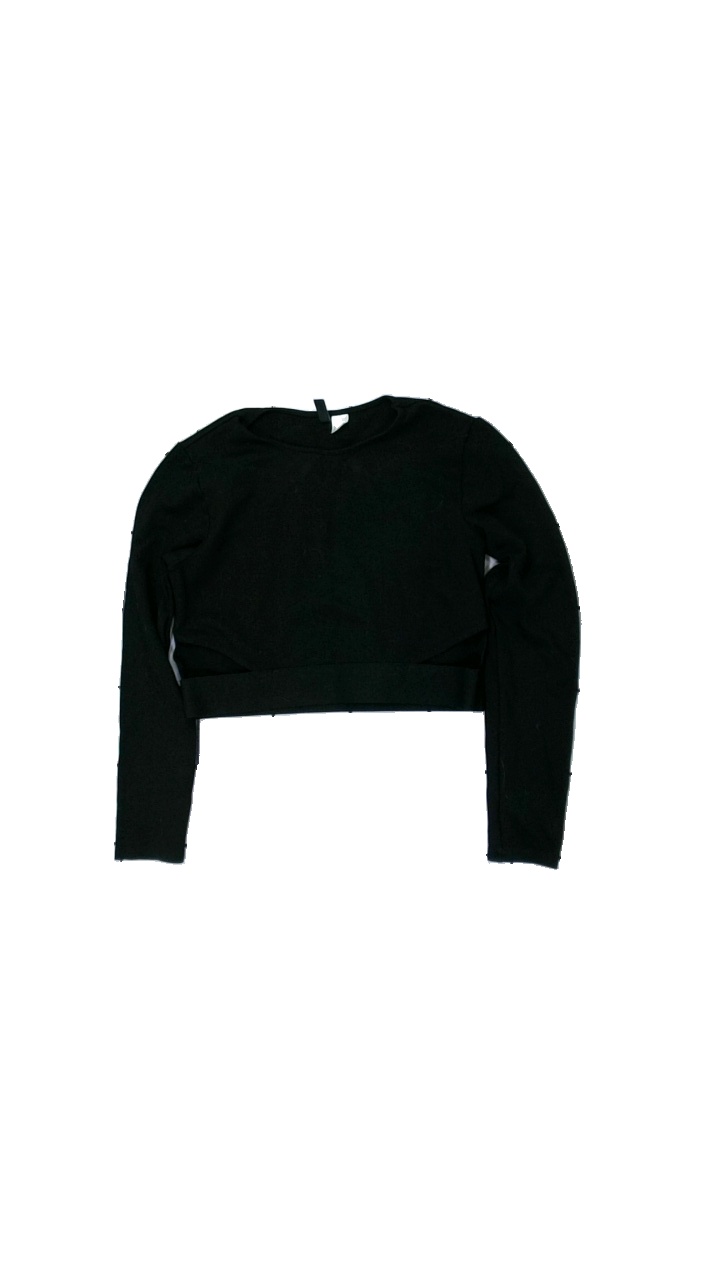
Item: Top (Ladies)
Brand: H&m
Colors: Black
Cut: Cropped
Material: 56% visc 44% nylon
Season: All
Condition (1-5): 4
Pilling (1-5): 5
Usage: Reuse
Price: <50